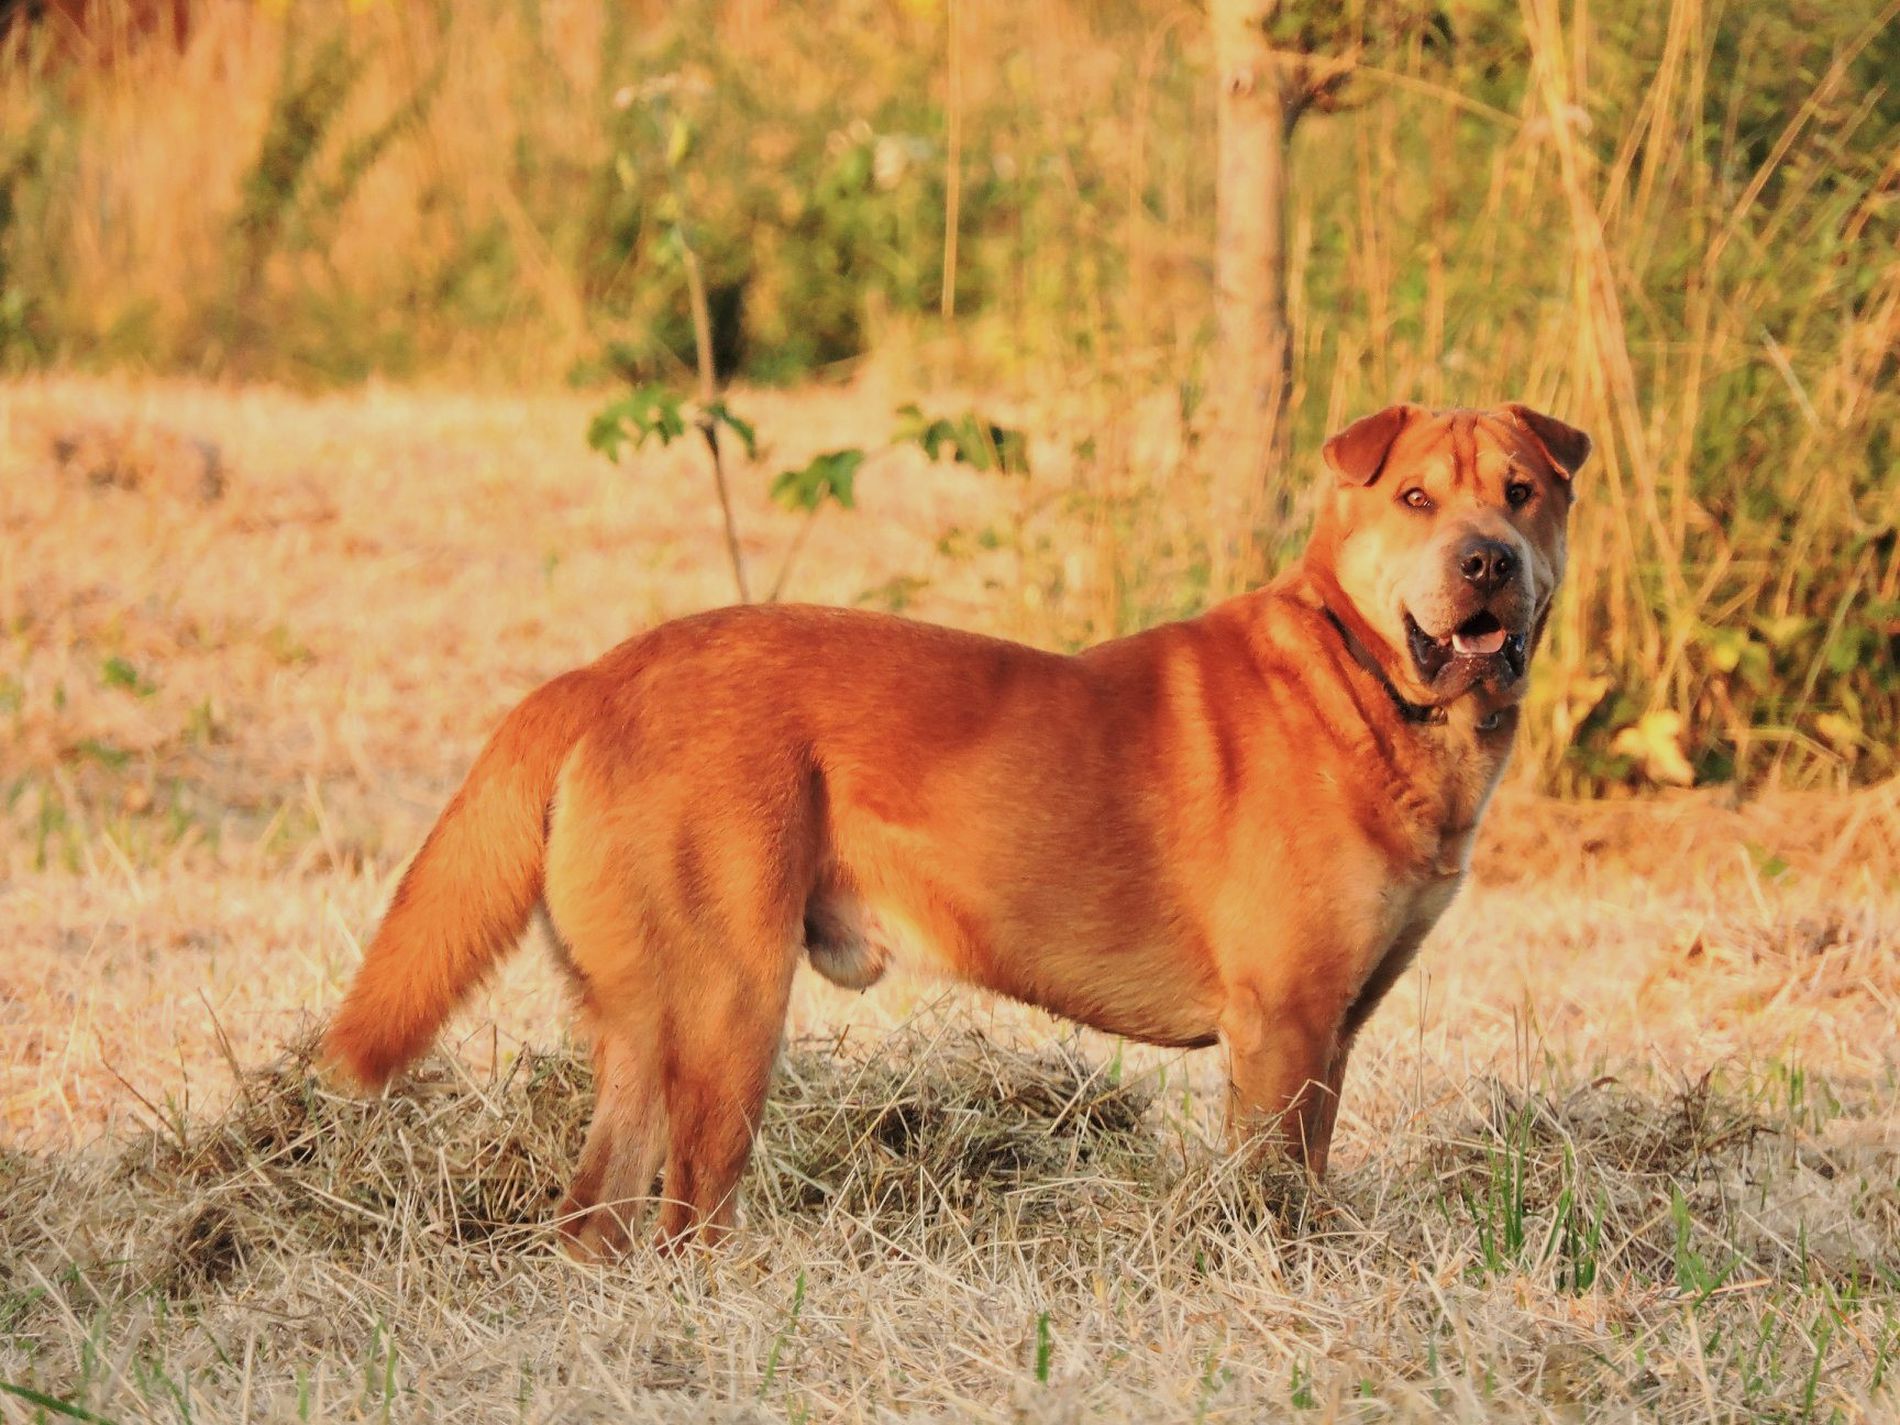
Golden Breed.
Image features a blurry background probably a natural setting. In the foreground, there is a golden dog, probably a mixed breed between Shar Pei and Shepherd. The dog is gazing toward the horizon with its mouth open.
An eye-level shot during the daytime with a warm color palette, featuring various shades of orange, yellow, and green. The image shows a golden dog, likely a mix between a Shar Pei and a Shepherd, gazing toward the horizon with its mouth open. The warm tones, combined with the dog’s expression, evoke a sense of peace, calm, and cuteness.
Labels: Grass, Plant, Animal, Canine, Dog, Mammal, Pet, Puppy, Hound, Outdoors, Vegetation, Tree, Labrador Retriever, Nature, Golden Retriever, Field, Grassland, Land, Woodland, Bulldog, Grove, Natural Setting